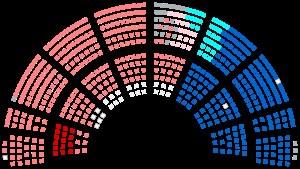
Les élections législatives françaises de 2012 se tiennent sur deux tours les 10 et 17 juin 2012 avec pour but de renouveler pour cinq ans, selon un mode de scrutin uninominal majoritaire à deux tours, les 577 sièges de l'Assemblée nationale, chambre basse du Parlement français.
Cet article présente la composition de l'Assemblée nationale française par législature.